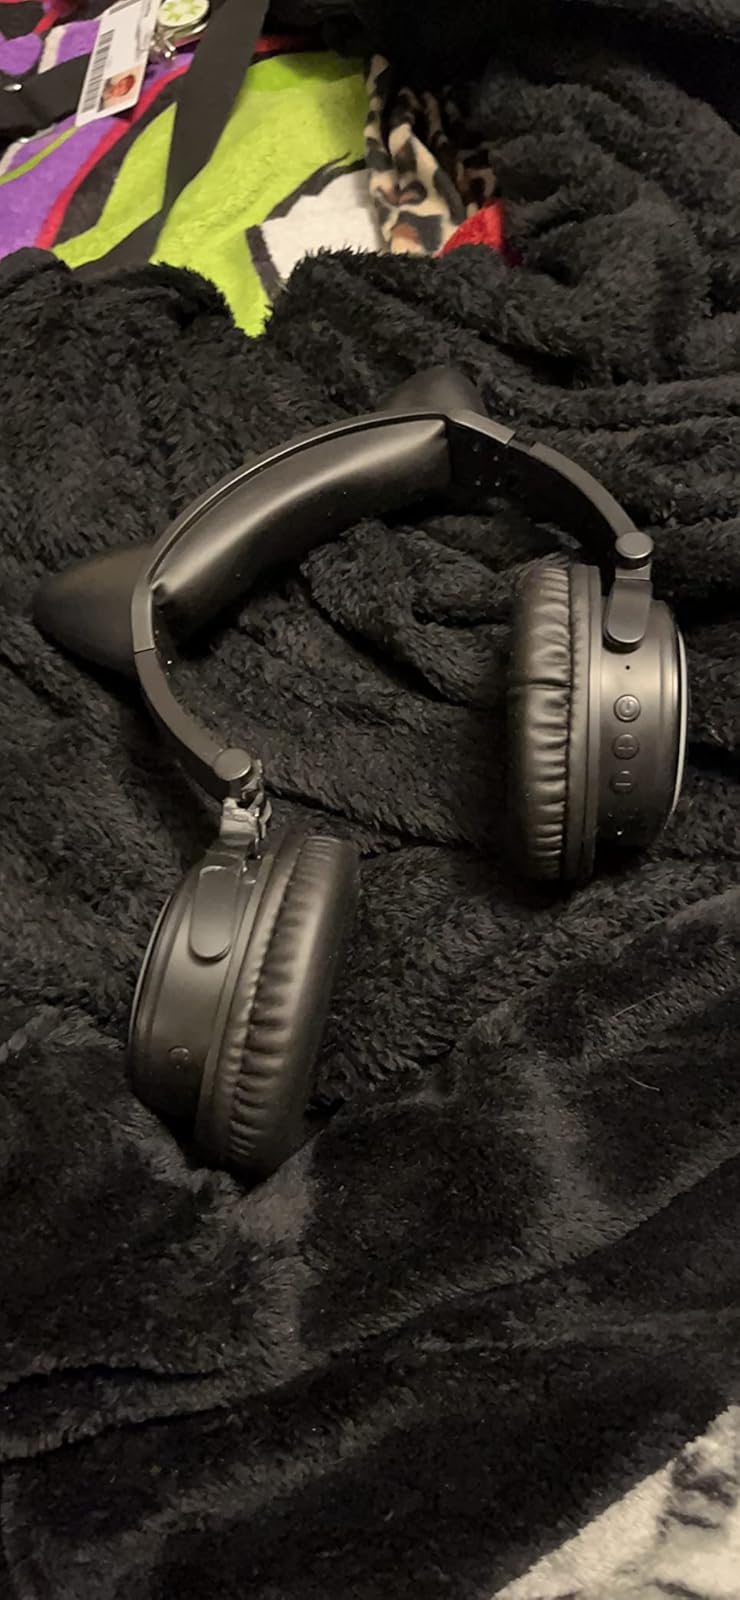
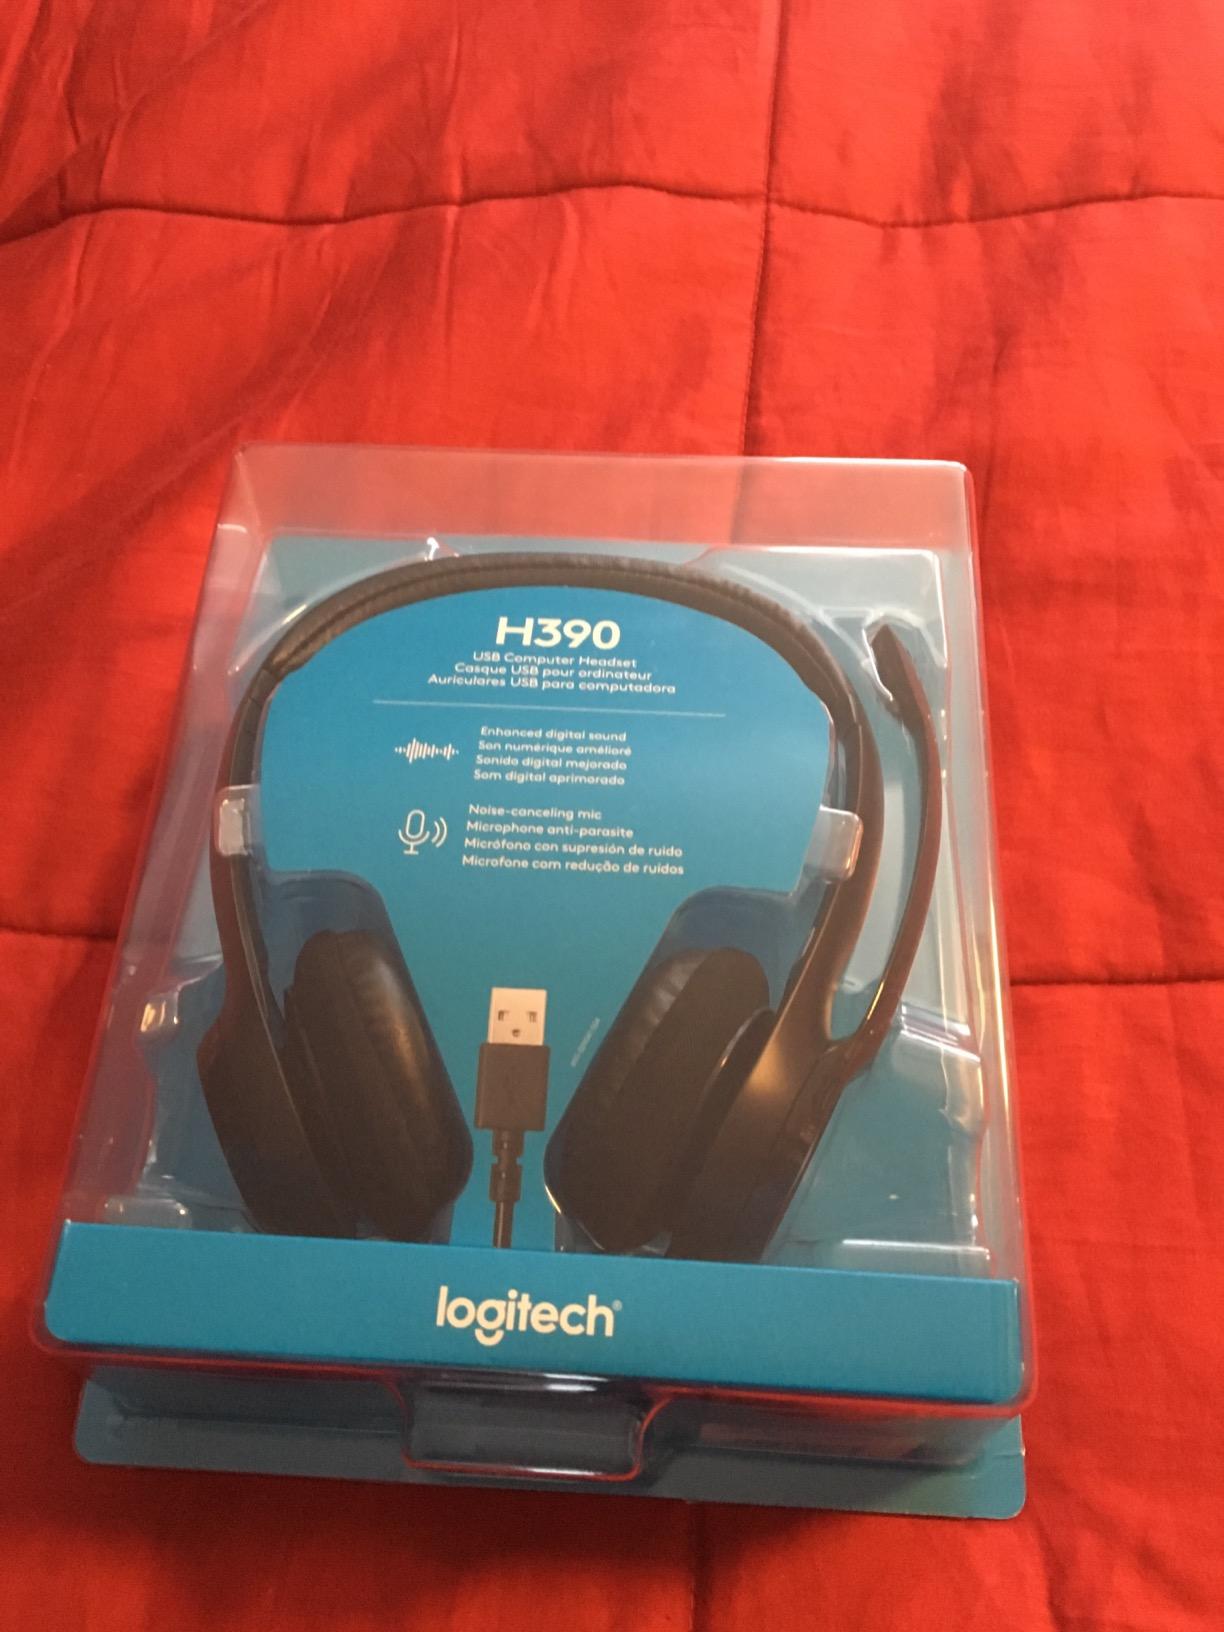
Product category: headphones
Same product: no